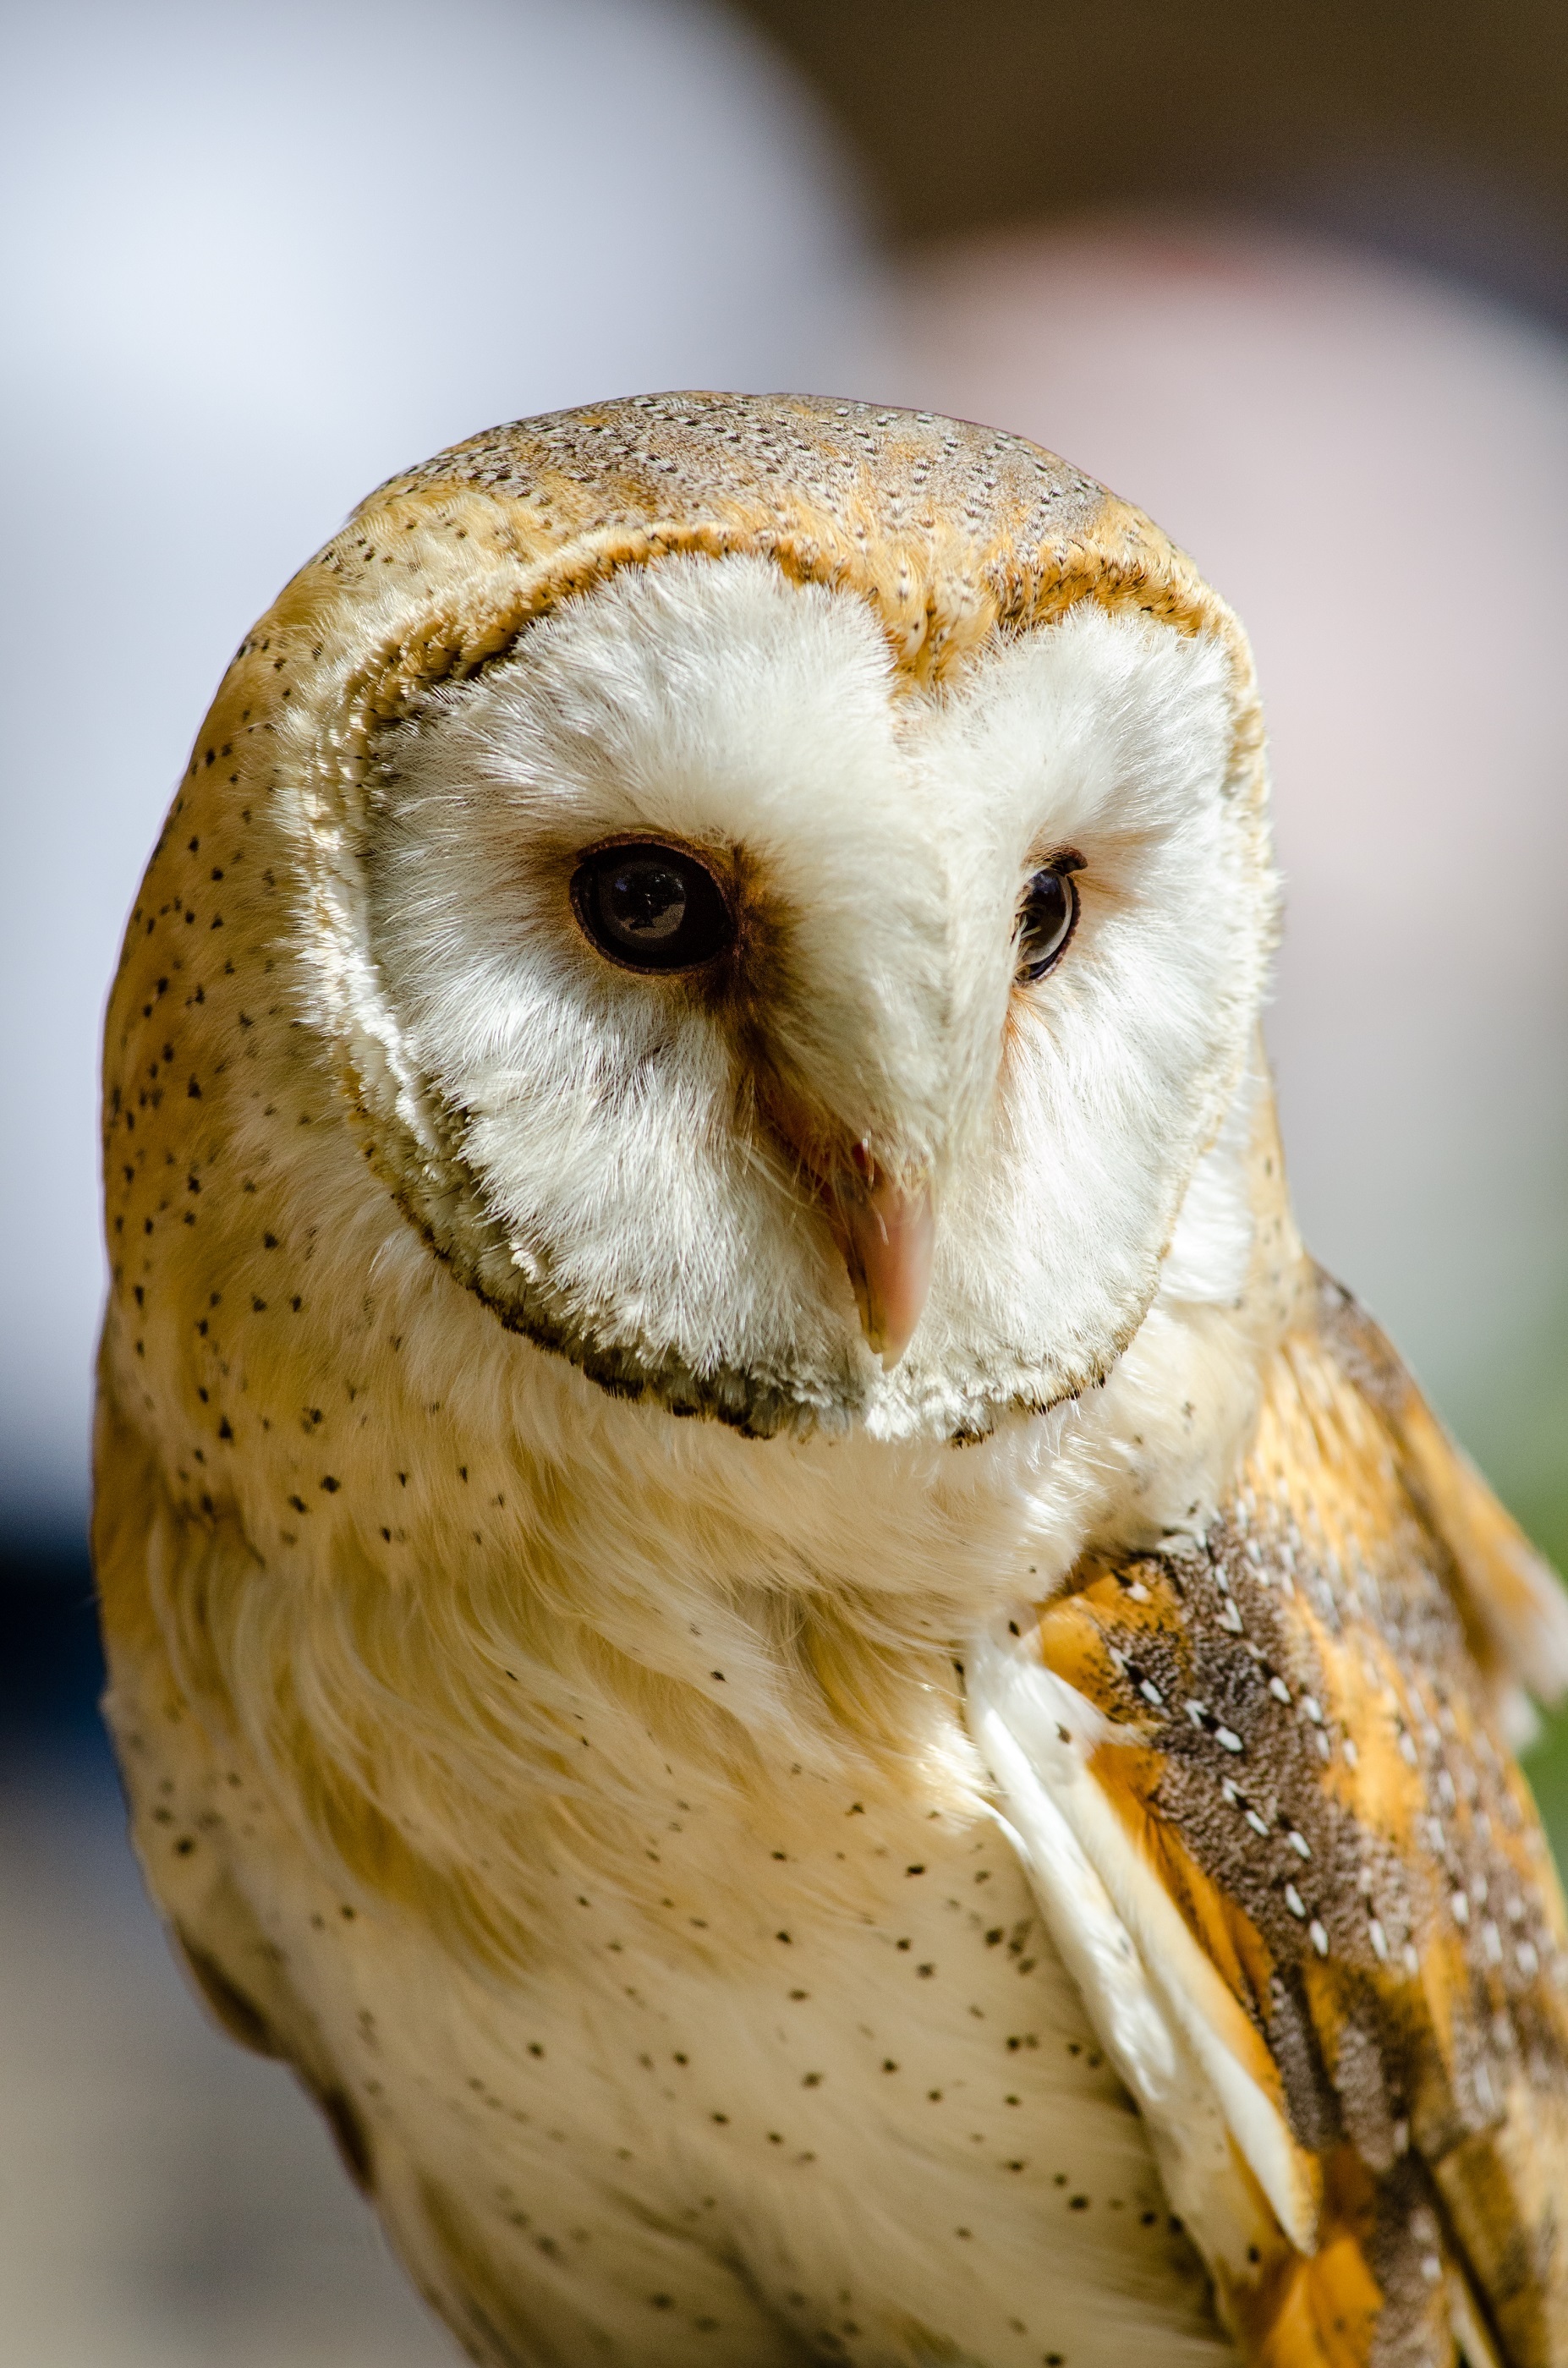
nature, bird, looking, wildlife, portrait, beak, owl, fauna, bird of prey, close up, outdoors, vertebrate, perched, accipitriformes, common barn owl